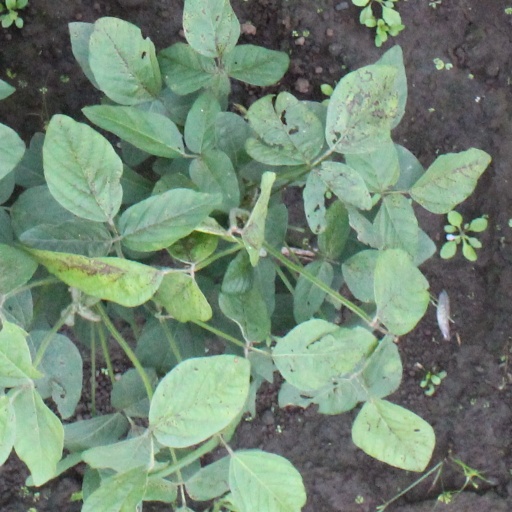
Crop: soybean